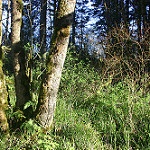
Scene: Outdoor